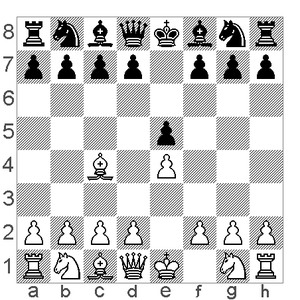
Cet article est partiellement ou en totalité issu de l'article intitulé « Liste des ouvertures d'échecs suivant le code ECO ».